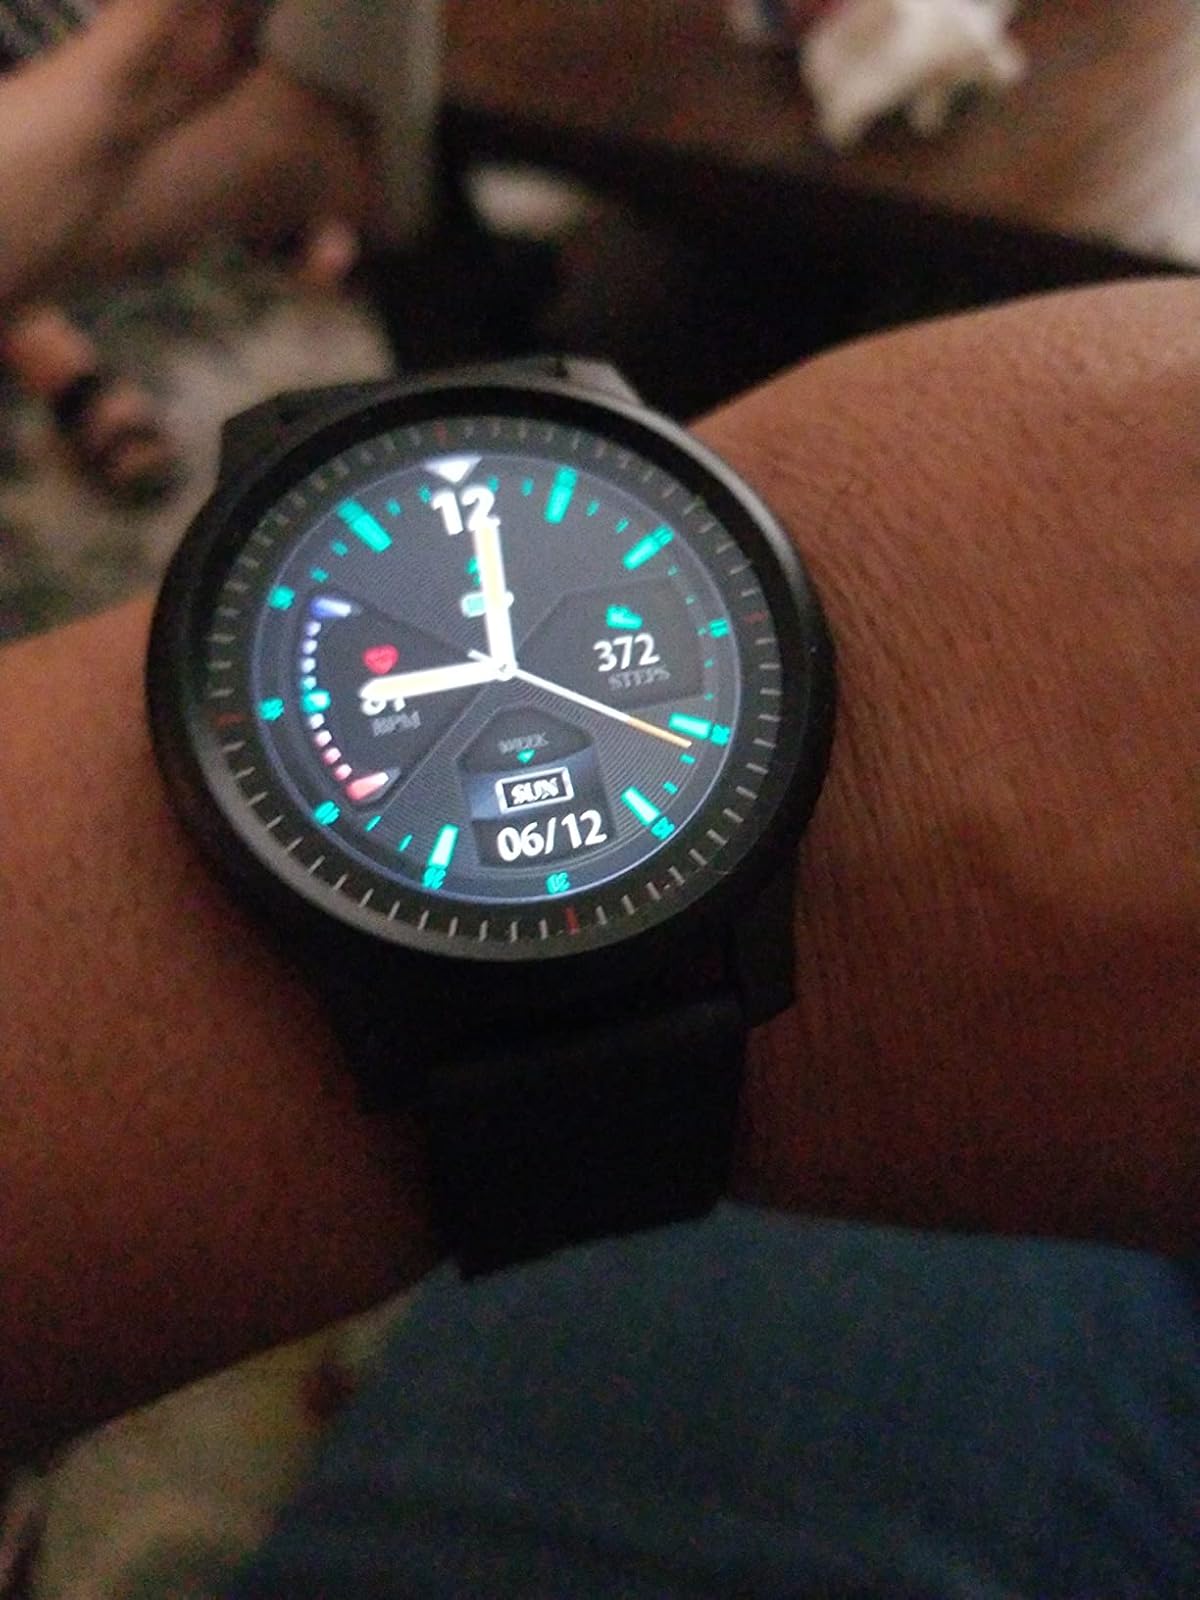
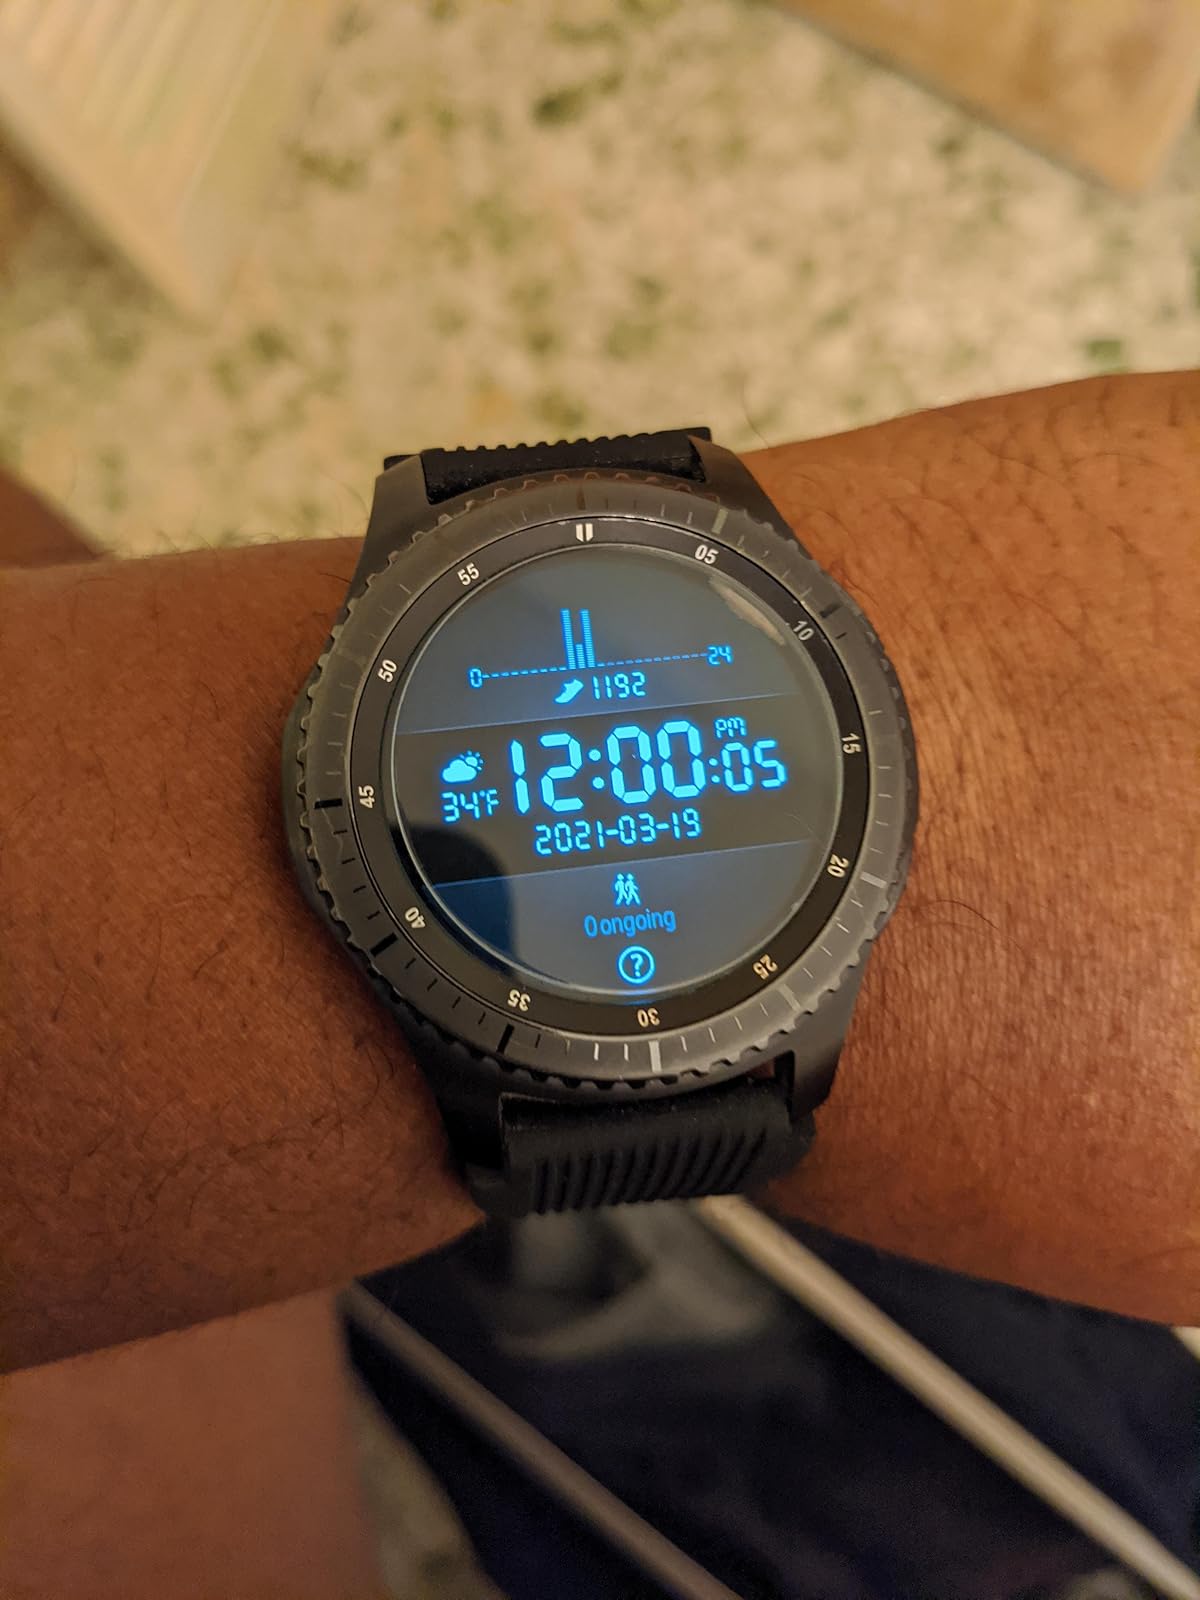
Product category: smartwatch
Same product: no